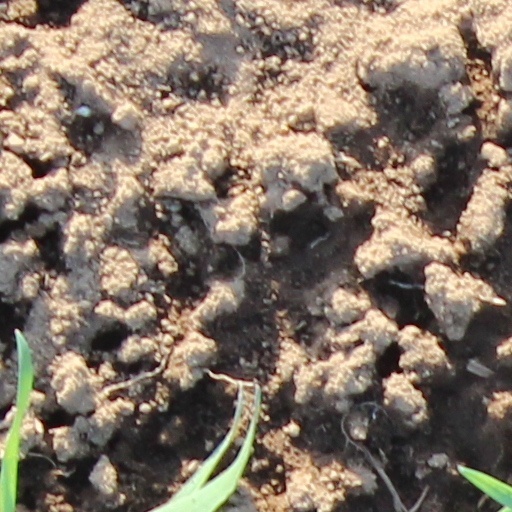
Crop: wheat